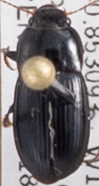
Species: Harpalus ellipsis
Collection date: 2018-04-26
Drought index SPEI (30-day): -0.284
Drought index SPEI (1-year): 0.156
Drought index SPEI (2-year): -0.144